Ōkami

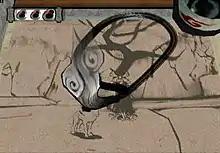
The player uses the Celestial Brush to rejuvenate wilted plants (as shown), repair bridges, slash foes, or create elemental effects.

A game mechanic unique to "Ōkami" is the Celestial Brush. Players can bring the game to a pause and call up a canvas, where the player can draw onto the screen, either using the left analog stick on the DualShock controller, or pointing with the Wii Remote, Joy-Con, touchscreen, or PlayStation Move controller in subsequent ports. This feature is used in combat, puzzles, and as general gameplay. For example, the player can create strong wind by drawing a loop, cut enemies by drawing a line through them, or fix bridges by painting on the broken one. These techniques are learned through the course of the game by completing constellations to release the Celestial Brush gods (inspired by the Chinese zodiac) from their hiding spots. It is possible to upgrade or modify certain Brush powers later in the game; for example, the Celestial Brush power "Inferno" can gain a new power called "Fireburst", which has a different drawing pattern, and allows players to create flames without relying on torches or other related items. The player's ink for drawing is limited by the amount available in special ink wells, preventing the player from solely using Brush techniques to defeat enemies; ink is restored in the wells over time when the Brush is not used.